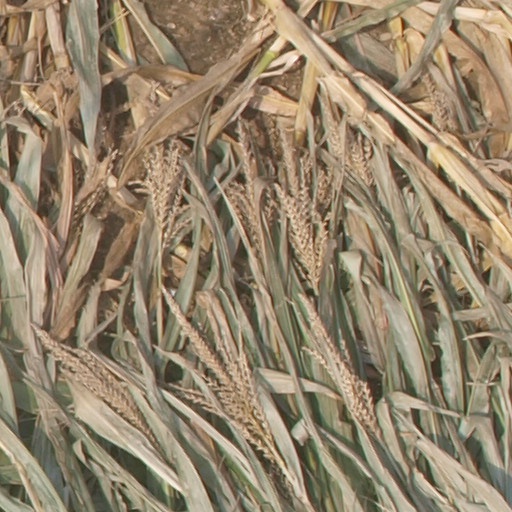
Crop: maize; corn